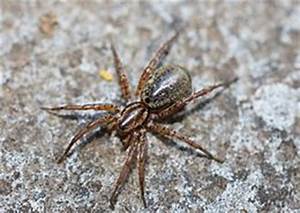
Label: ragno